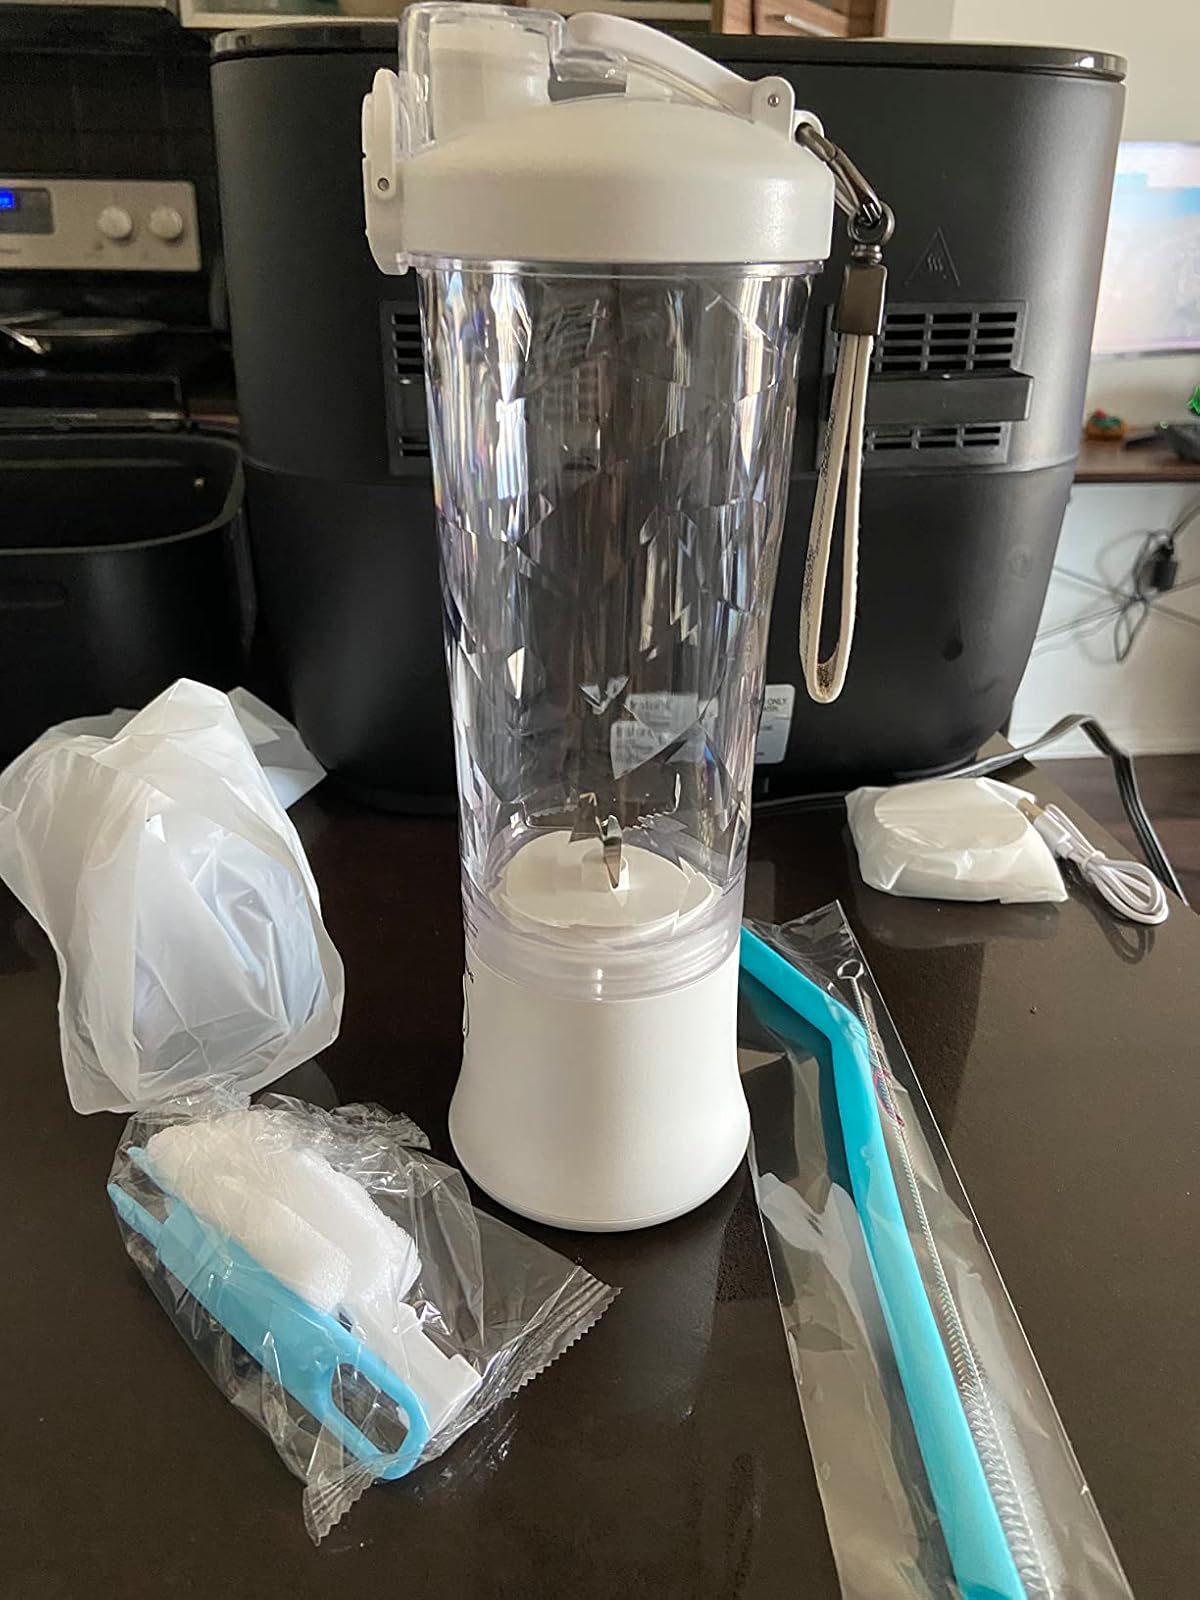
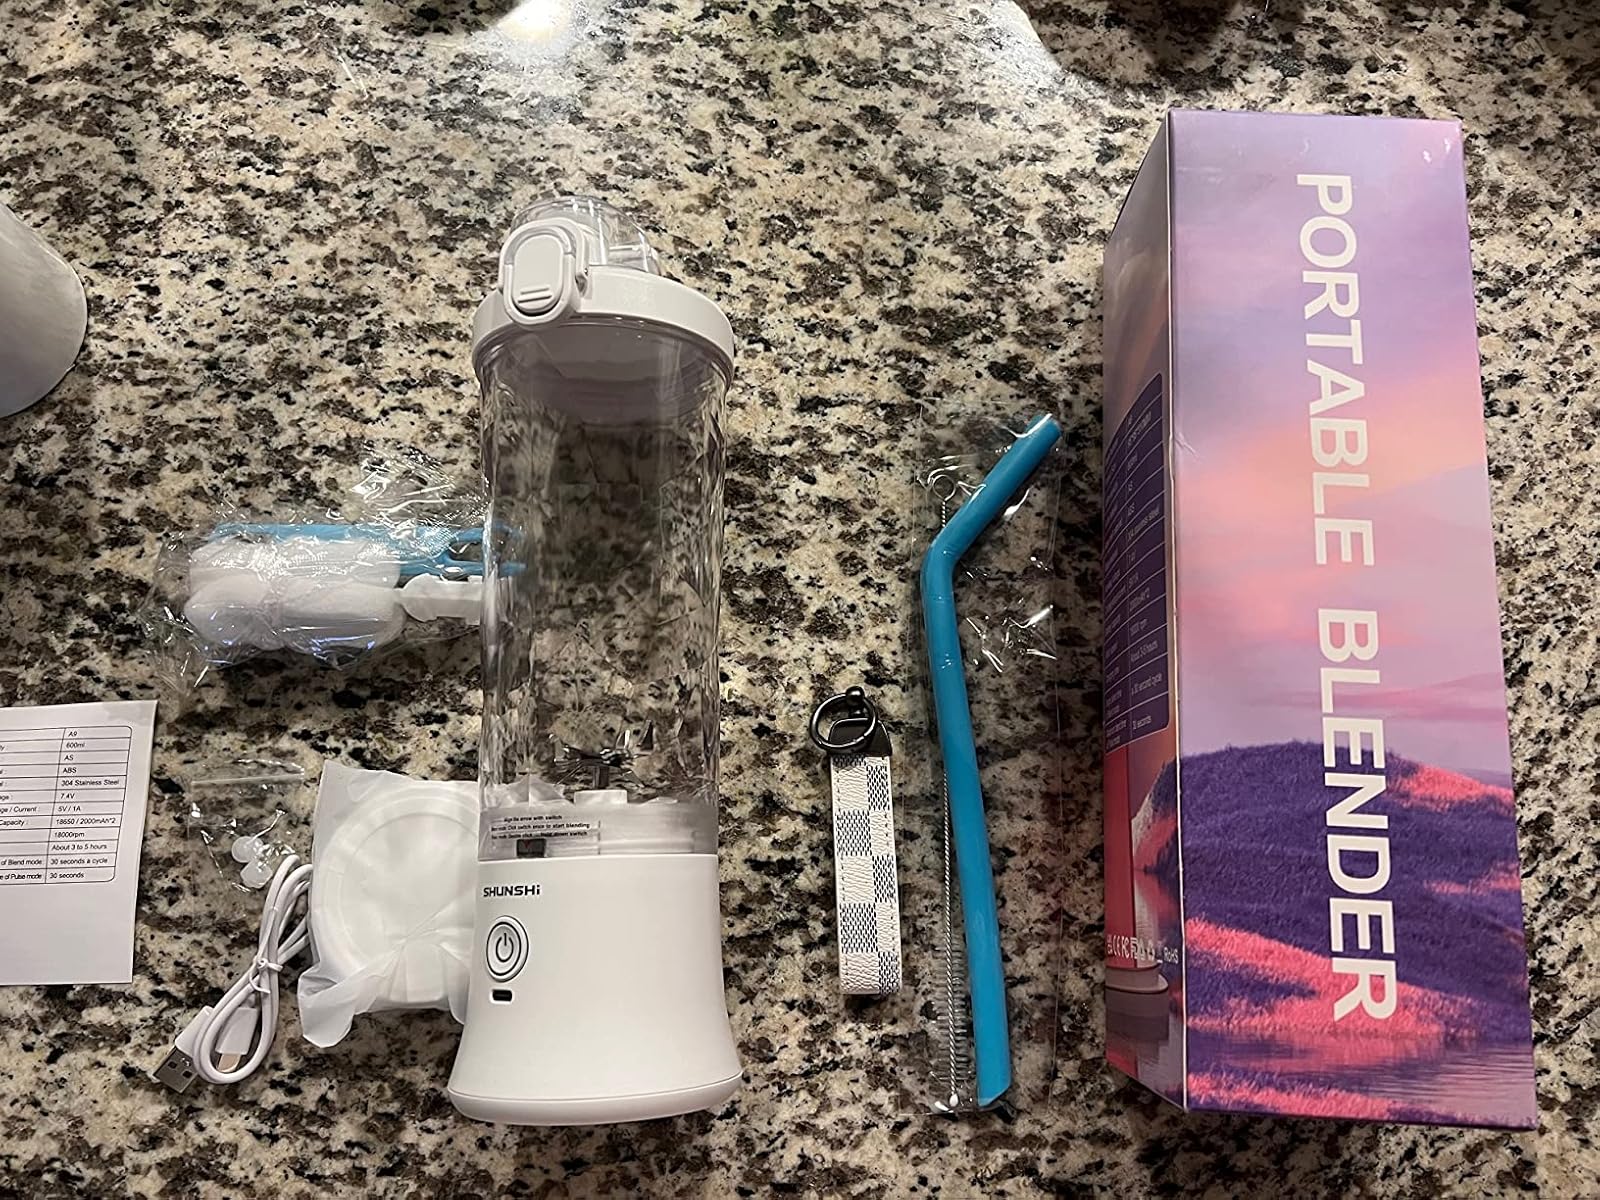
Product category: items_blender
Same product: yes